John Armitt

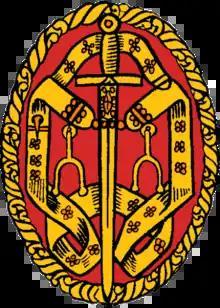
Insignia of Knight Bachelor

Armitt was born in February 1946 in North London. He attended Portsmouth Northern Grammar School. He graduated in civil engineering from the Portsmouth College of Technology in 1966 and took his first job with John Laing.